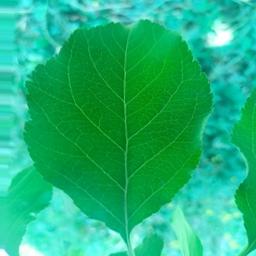
Label: Healthy